Seabird

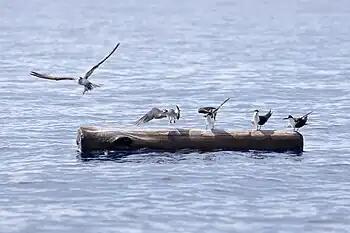
The sooty tern is highly aerial and marine and spends months flying at sea, returning to land only for breeding.

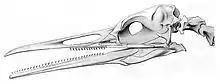
The Cretaceous seabird "Hesperornis"

Seabirds (also known as marine birds) are birds that are adapted to life within the marine environment. While seabirds vary greatly in lifestyle, behaviour and physiology, they often exhibit striking convergent evolution, as the same environmental problems and feeding niches have resulted in similar adaptations. The first seabirds evolved in the Cretaceous period, while modern seabird families emerged in the Paleogene.